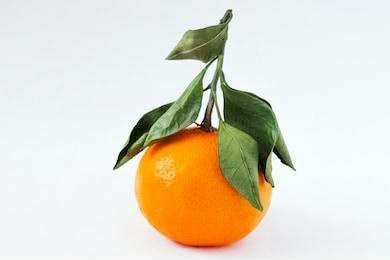
Label: mandarine